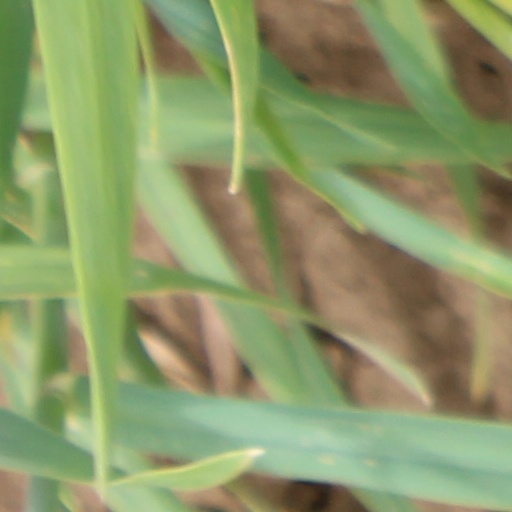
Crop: wheat